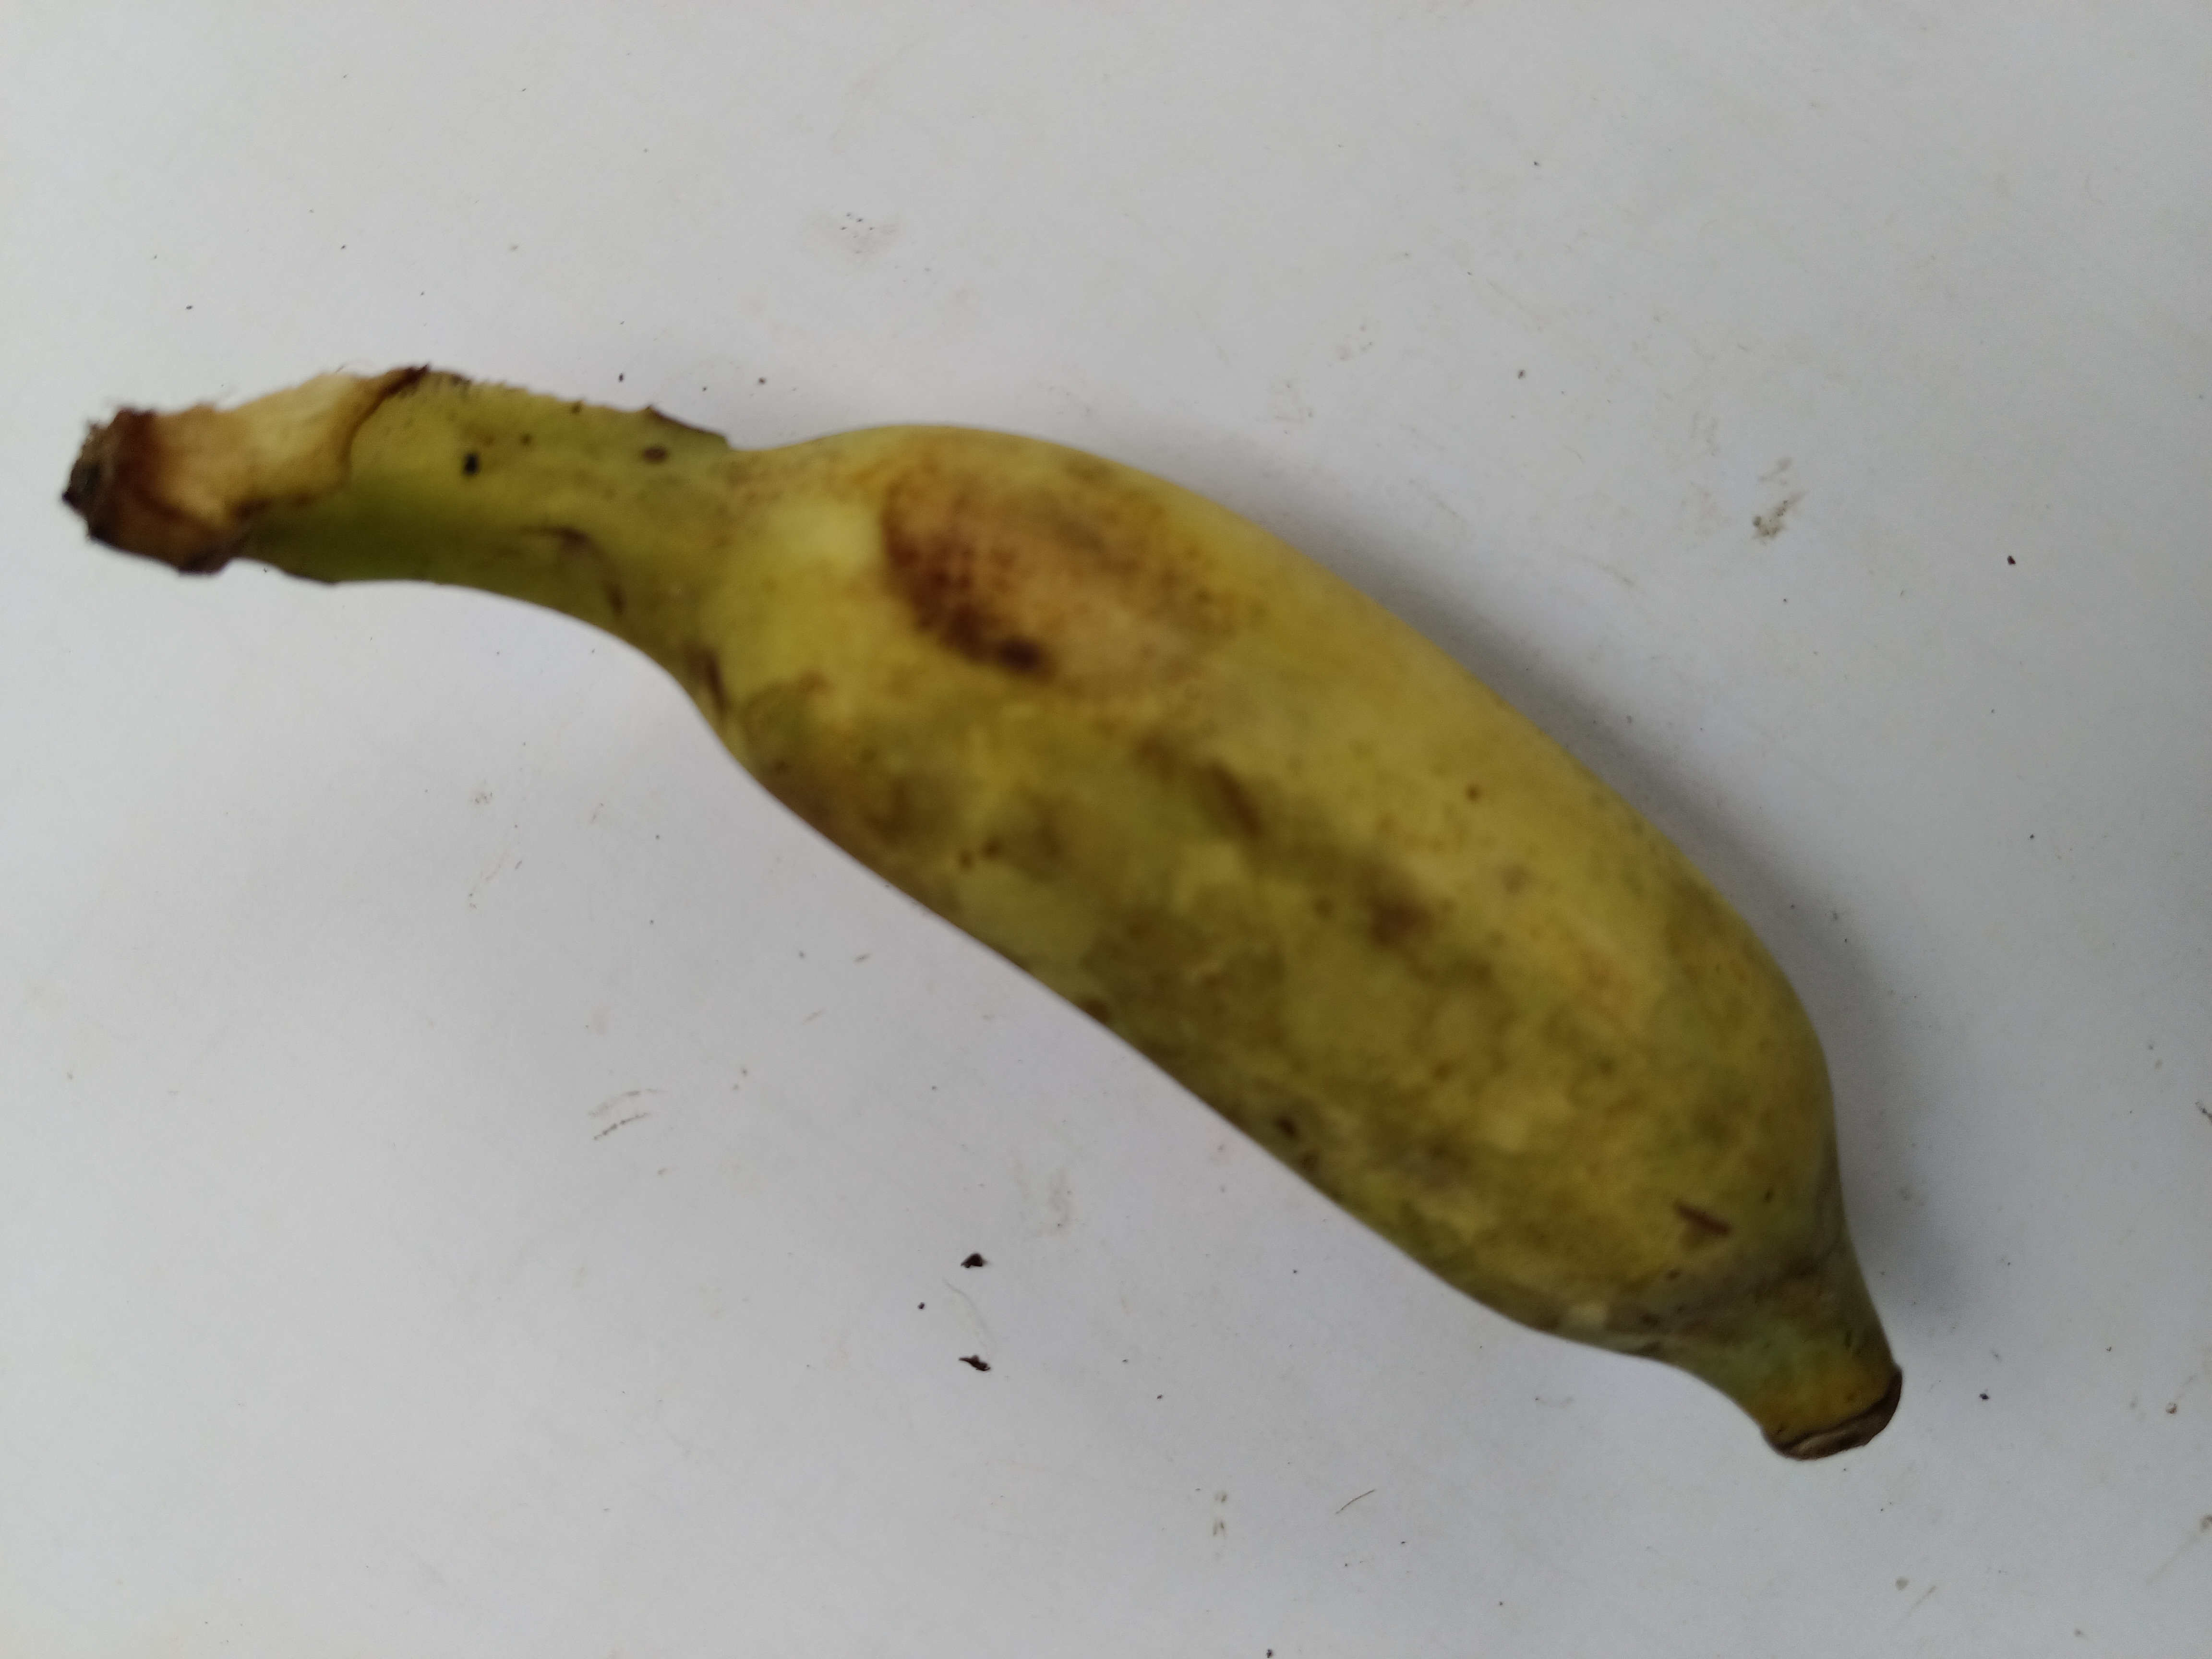
Banana variety: Deshi